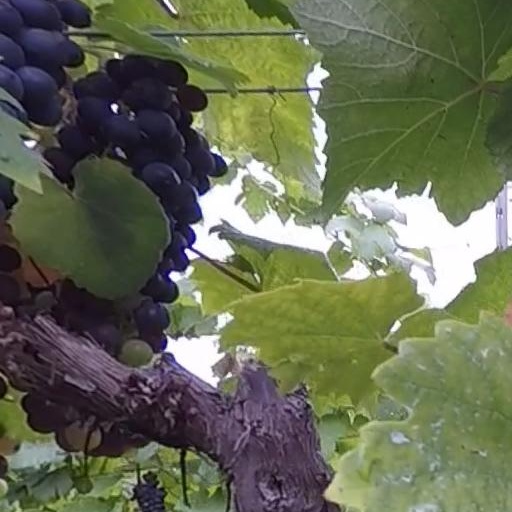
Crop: grape